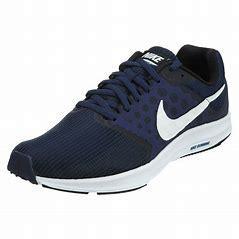
Brand: Nike
Model: Downshifter 9